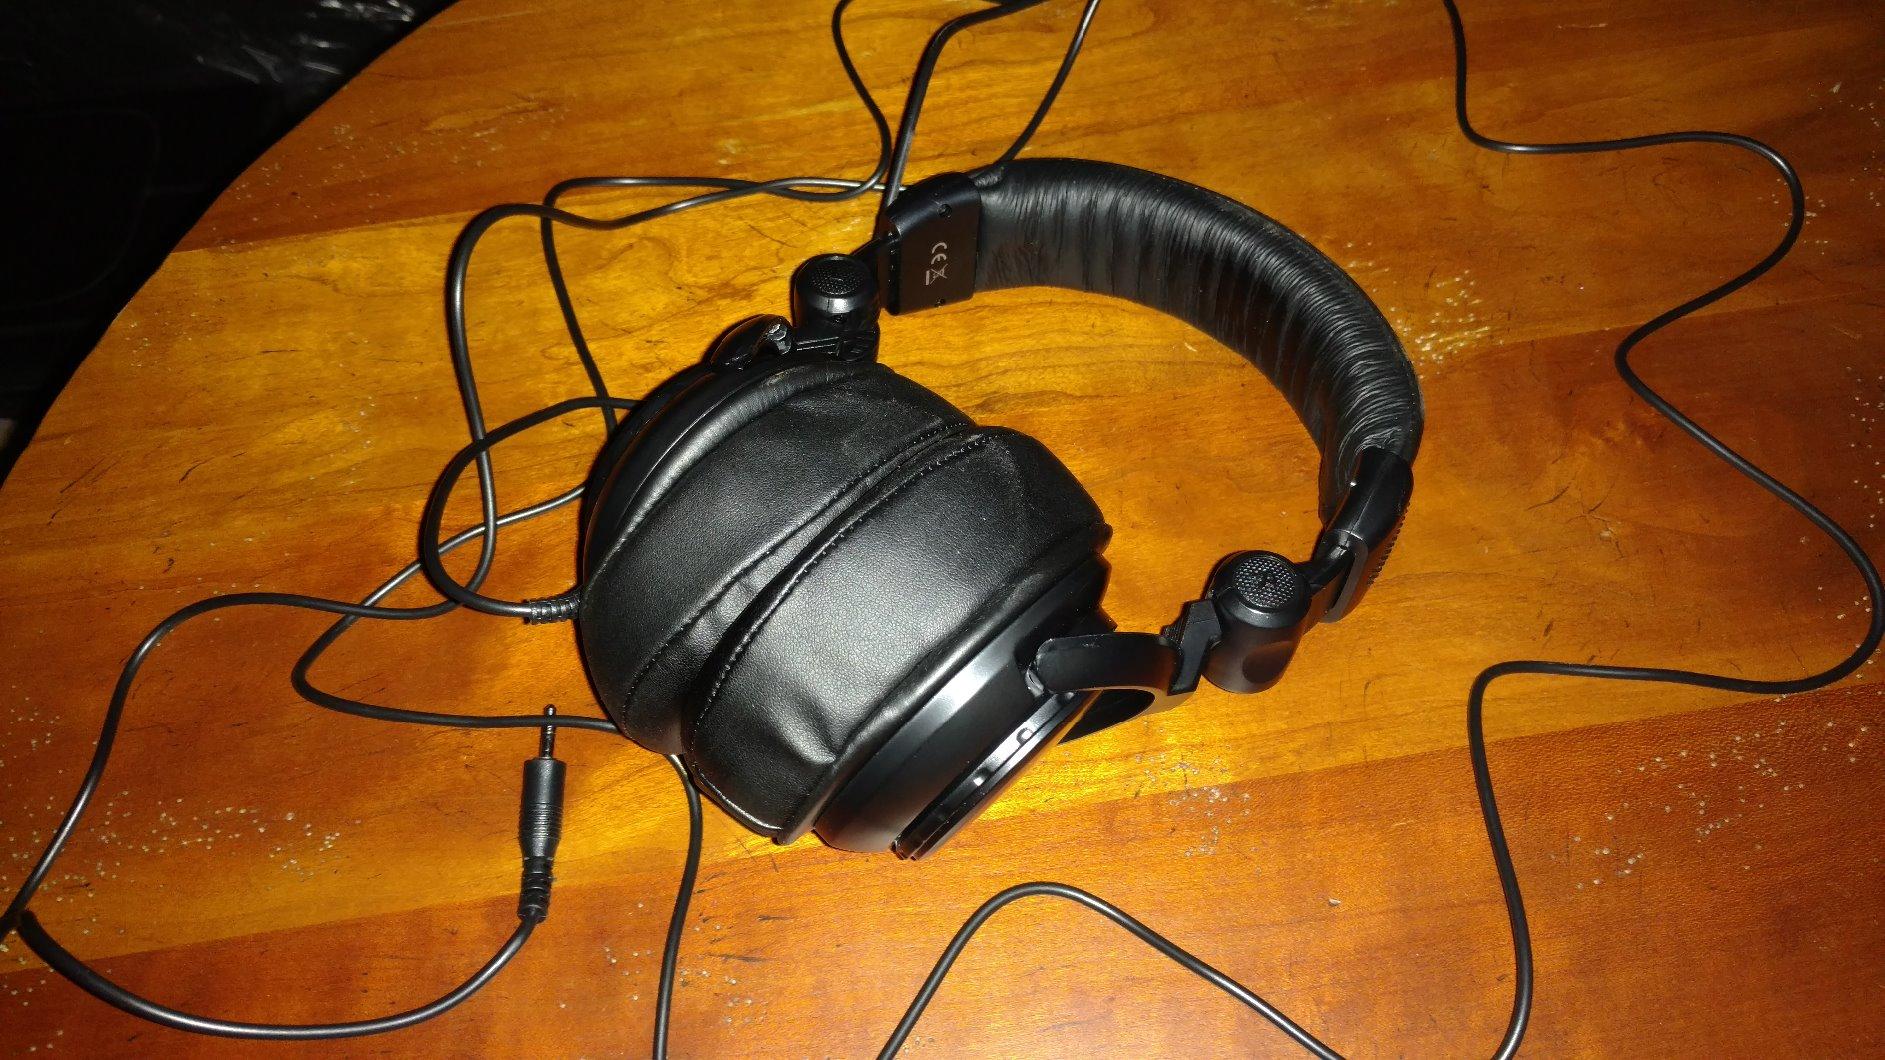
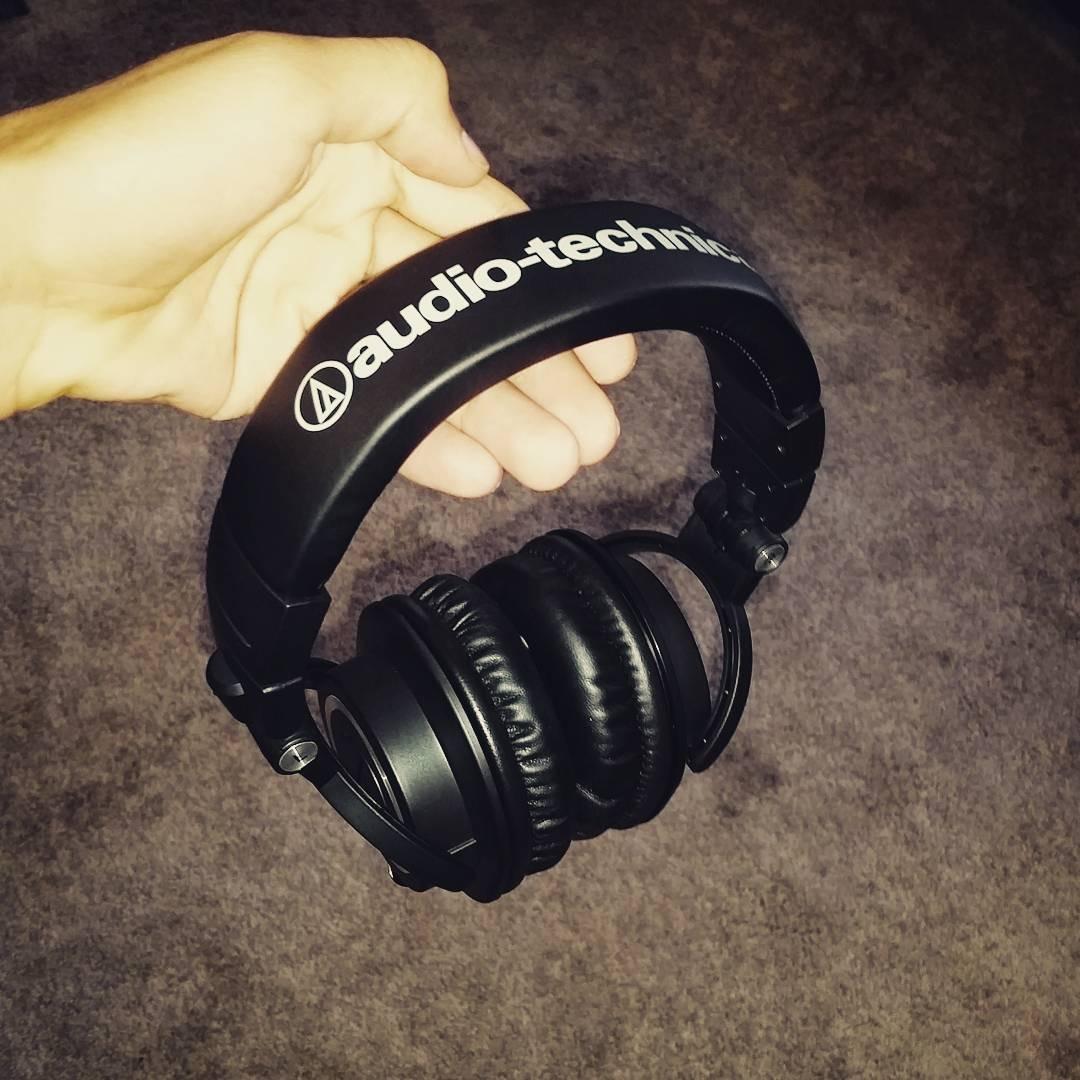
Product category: headphones
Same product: no